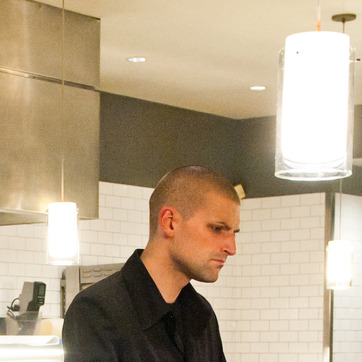
Material: hair